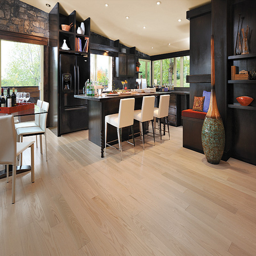
a big dining room with black walls  and a large vase
The kitchen has an open concept, and features starkly contrasting shades of white and ebony.
A kitchen scene with a refrigerator and chairs.
A large open kitchen and a dining room.
A spacious kitchen with light colored hardwood floors.